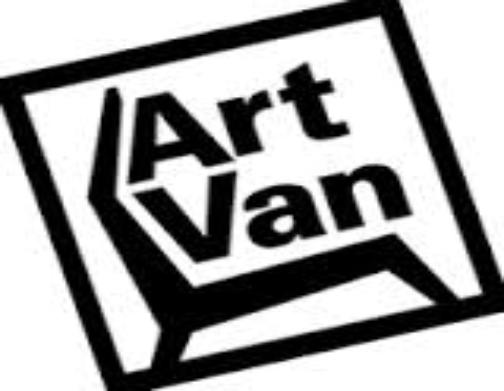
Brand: ART Furniture
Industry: Necessities